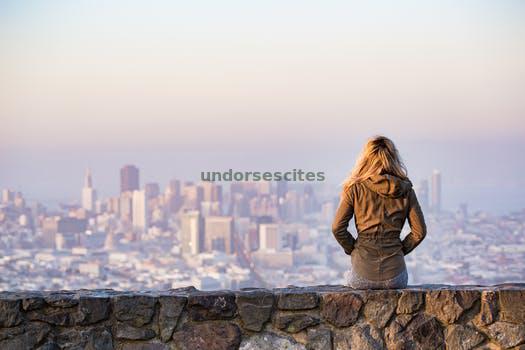
Label: Watermark